Neighbours: The Finale

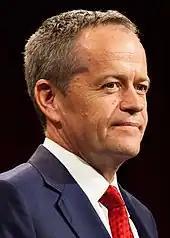
Australian politician Bill Shorten praised the finale.

Laura-Jayne Tyler of "Inside Soap" praised Jackie Woodburne in particular for her performance, writing "For all the fanfare for the big name returns – the Hollywood blessings of Guy Pearce and Margot Robbie, or the strangely silent Kylie – the true star of the "Neighbours" finale was Jackie Woodburne. Susan's final speech about friendship and love, and especially remembering 'those who'd gone too soon' packed a real punch. Sleep well, "Neighbours". You were just too good for this world." Tyler also enjoyed the scene in which Mike told Jane he still loved her, saying the moment "almost finished us off for good." Their colleague Johnathon Hughes branded the episode an "epic last episode" and Alice Penwill added that the wedding meant the characters leave television screens with "smiles on their faces". Digital Spy's Daniel Kilkelly believed that writers tricked viewers in the episodes prior to the finale via the sale of the Ramsay Street houses. He called it "depressing" and stole viewers "comfort" that life on Ramsay Street was eternal. Kilkelly believed the characters deciding not to move away provided an "element of surprise". Though he though "the sudden and implausible u-turns" were the type of "silliness that could only work on "Neighbours"." Kilkelly stated that Pearce "slotted back in effortlessly" as Mike and Scott and Charlene's return issued a "heartwarming moment which provided plenty of nostalgia." He branded Beth and Flick's returns as "gloriously silly" and questioned Philip Martin's "random" return. Kilkelly also had high praise for Woodburne's performance as Susan, who was "arguably the most beloved" of the finale cast. He wrote that she "stole the show" as was given the "well-deserved honour" of ending the show. He concluded that "tears will have been shed on both sides of the world thanks to Susan's heartfelt voiceover, reflecting on Ramsay Street and what it meant to her."